Pervigilium Veneris

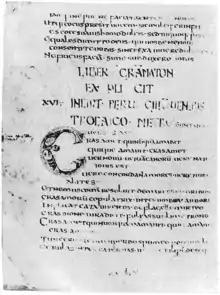
Beginning of the poem in the "Codex Salmasianus"

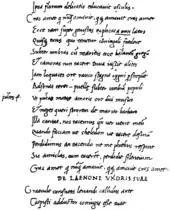
End of the poem in a humanistic manuscript (codex V)

Pervigilium Veneris (or The Vigil of Venus) is a Latin poem of uncertain date, variously assigned to the 2nd, 4th or 5th centuries.